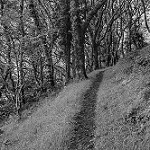
Label: B & W